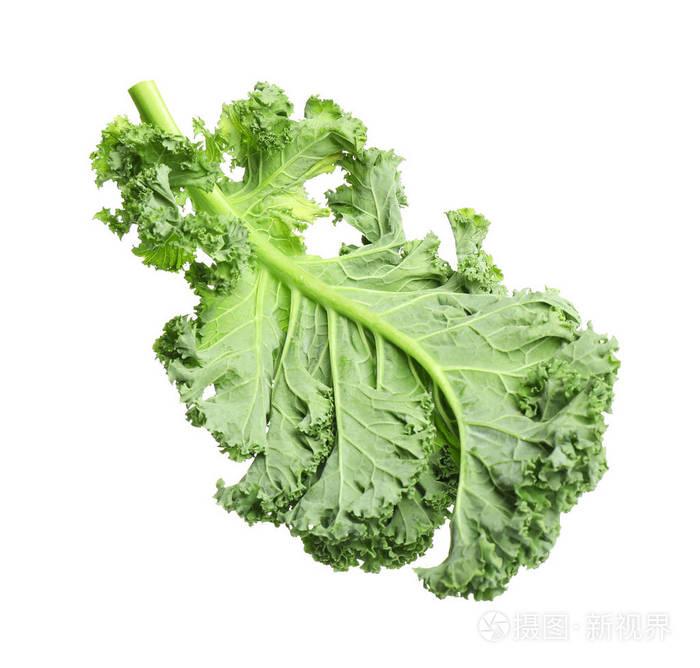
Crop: unknown
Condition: cabbage